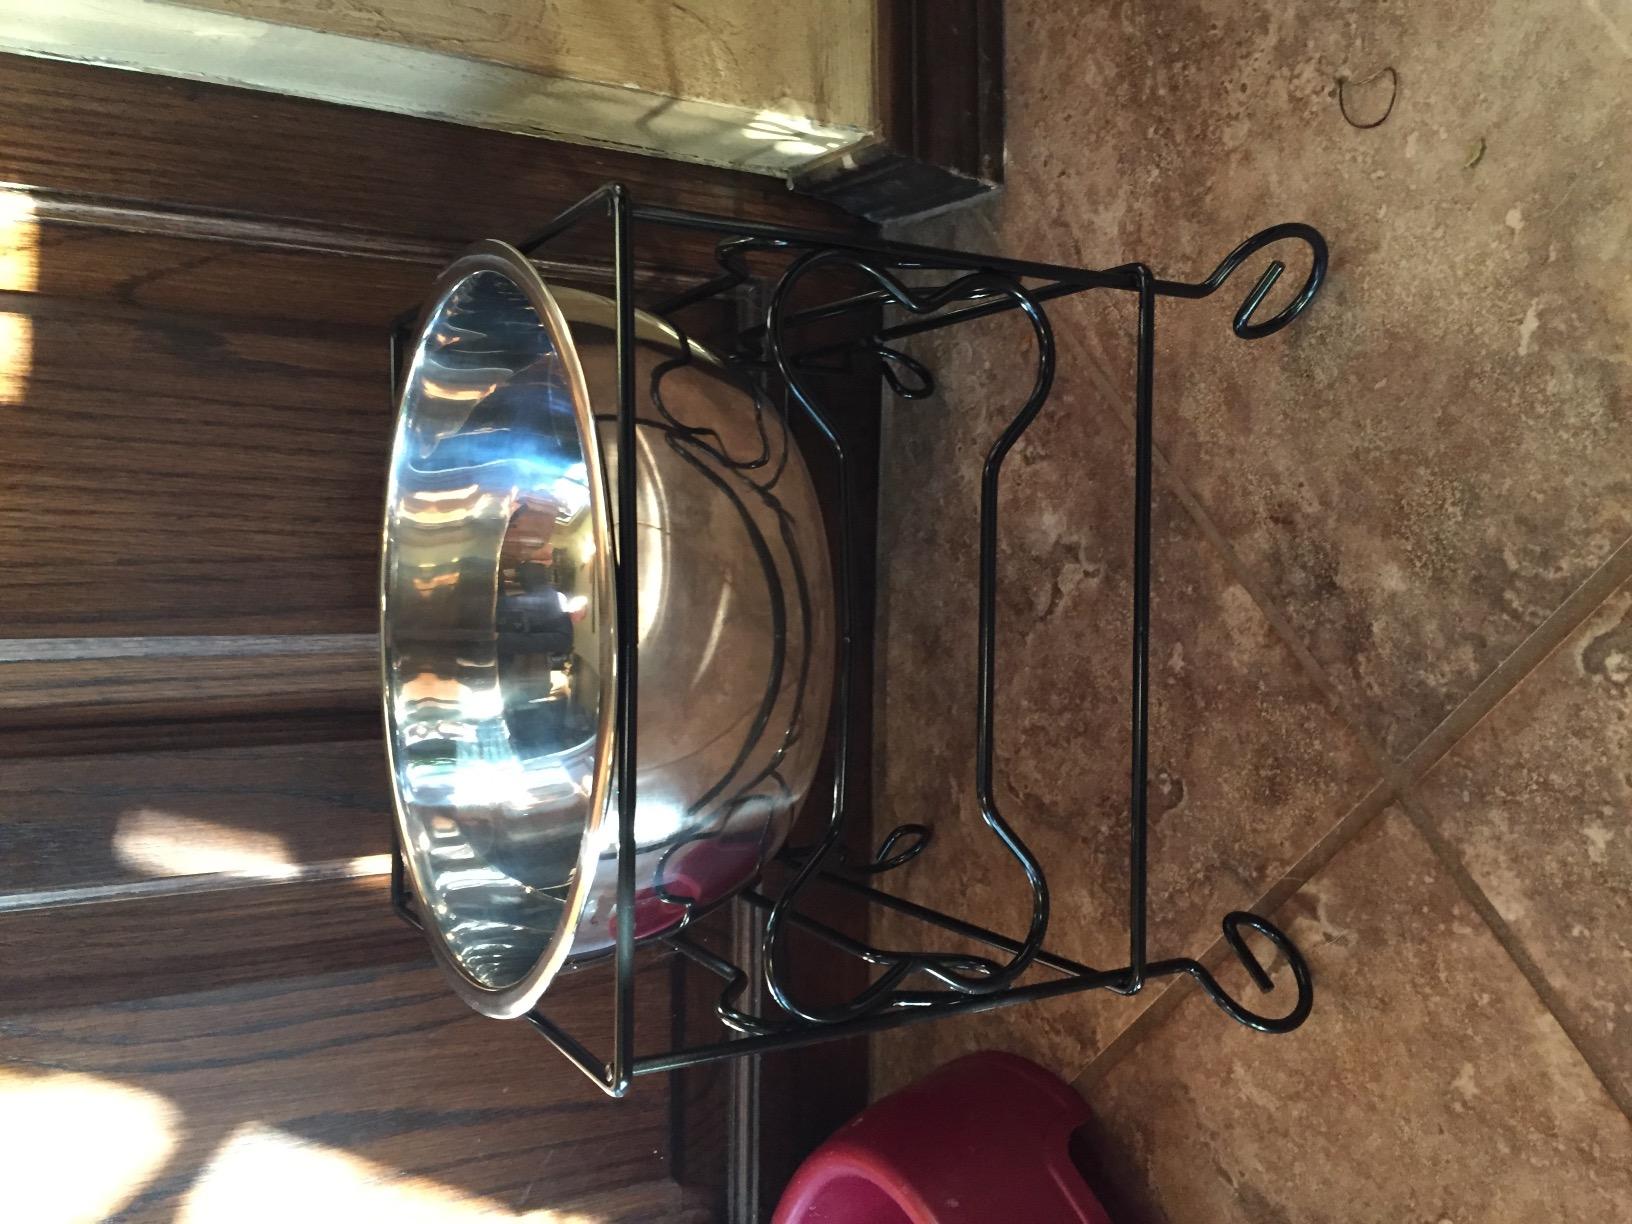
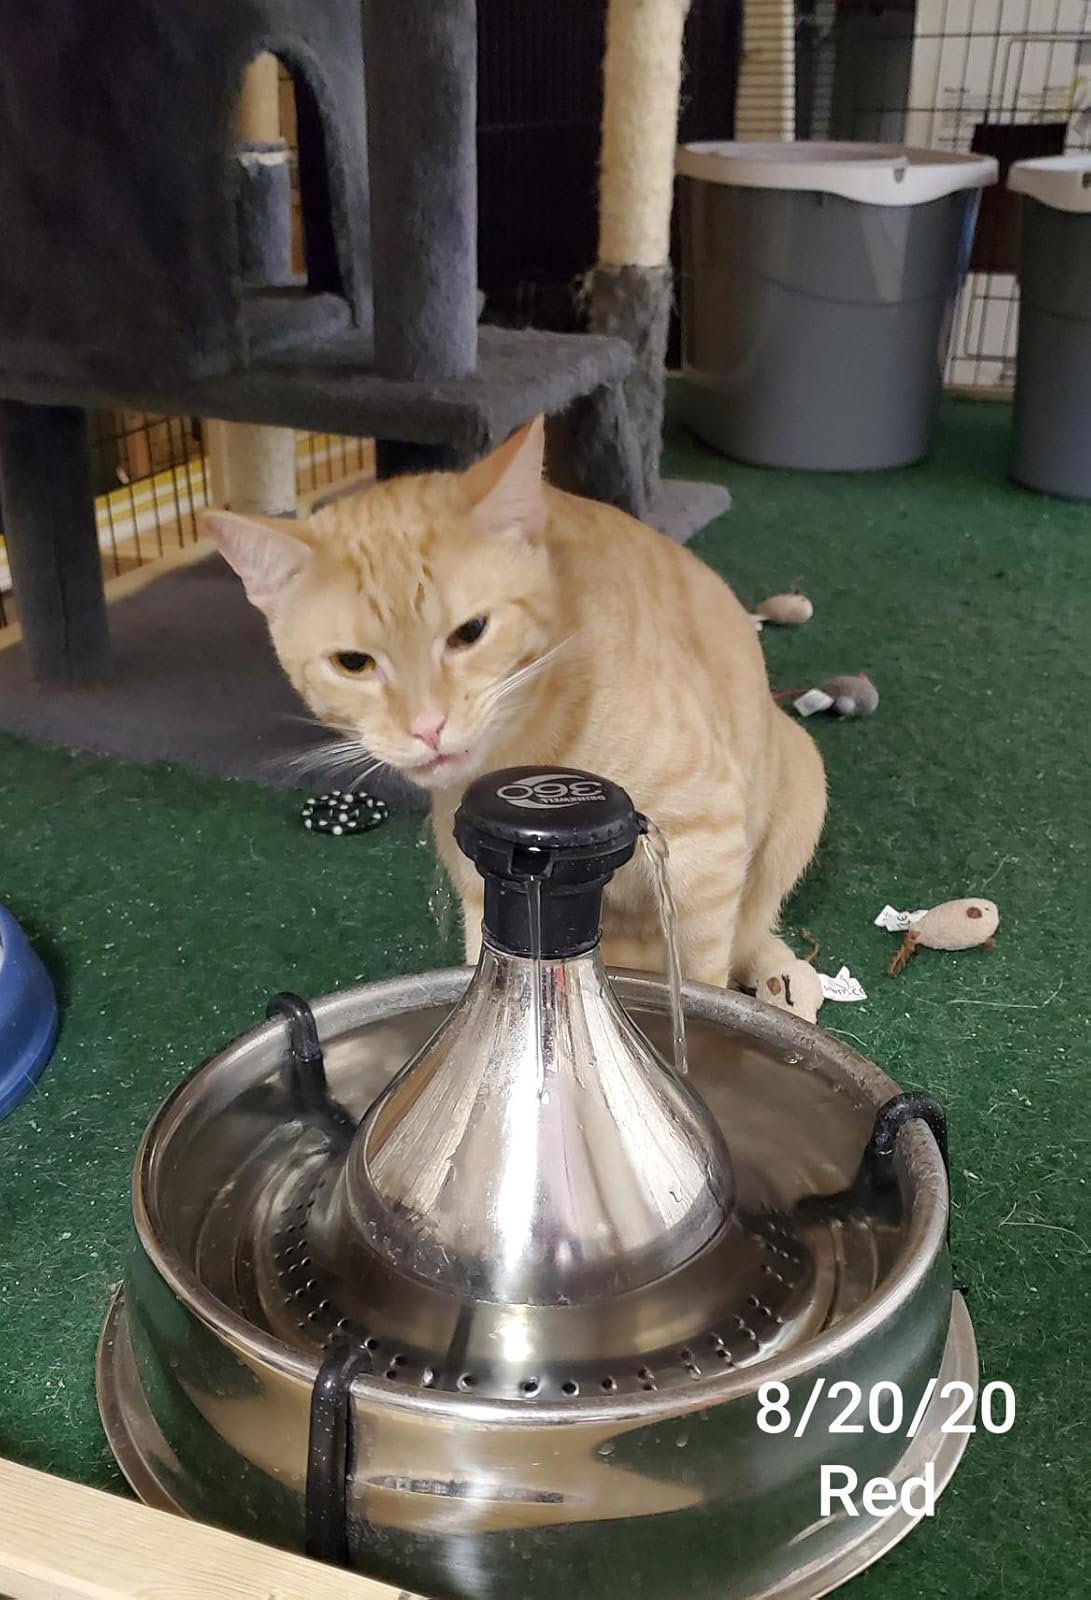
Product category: items_bowl
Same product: no